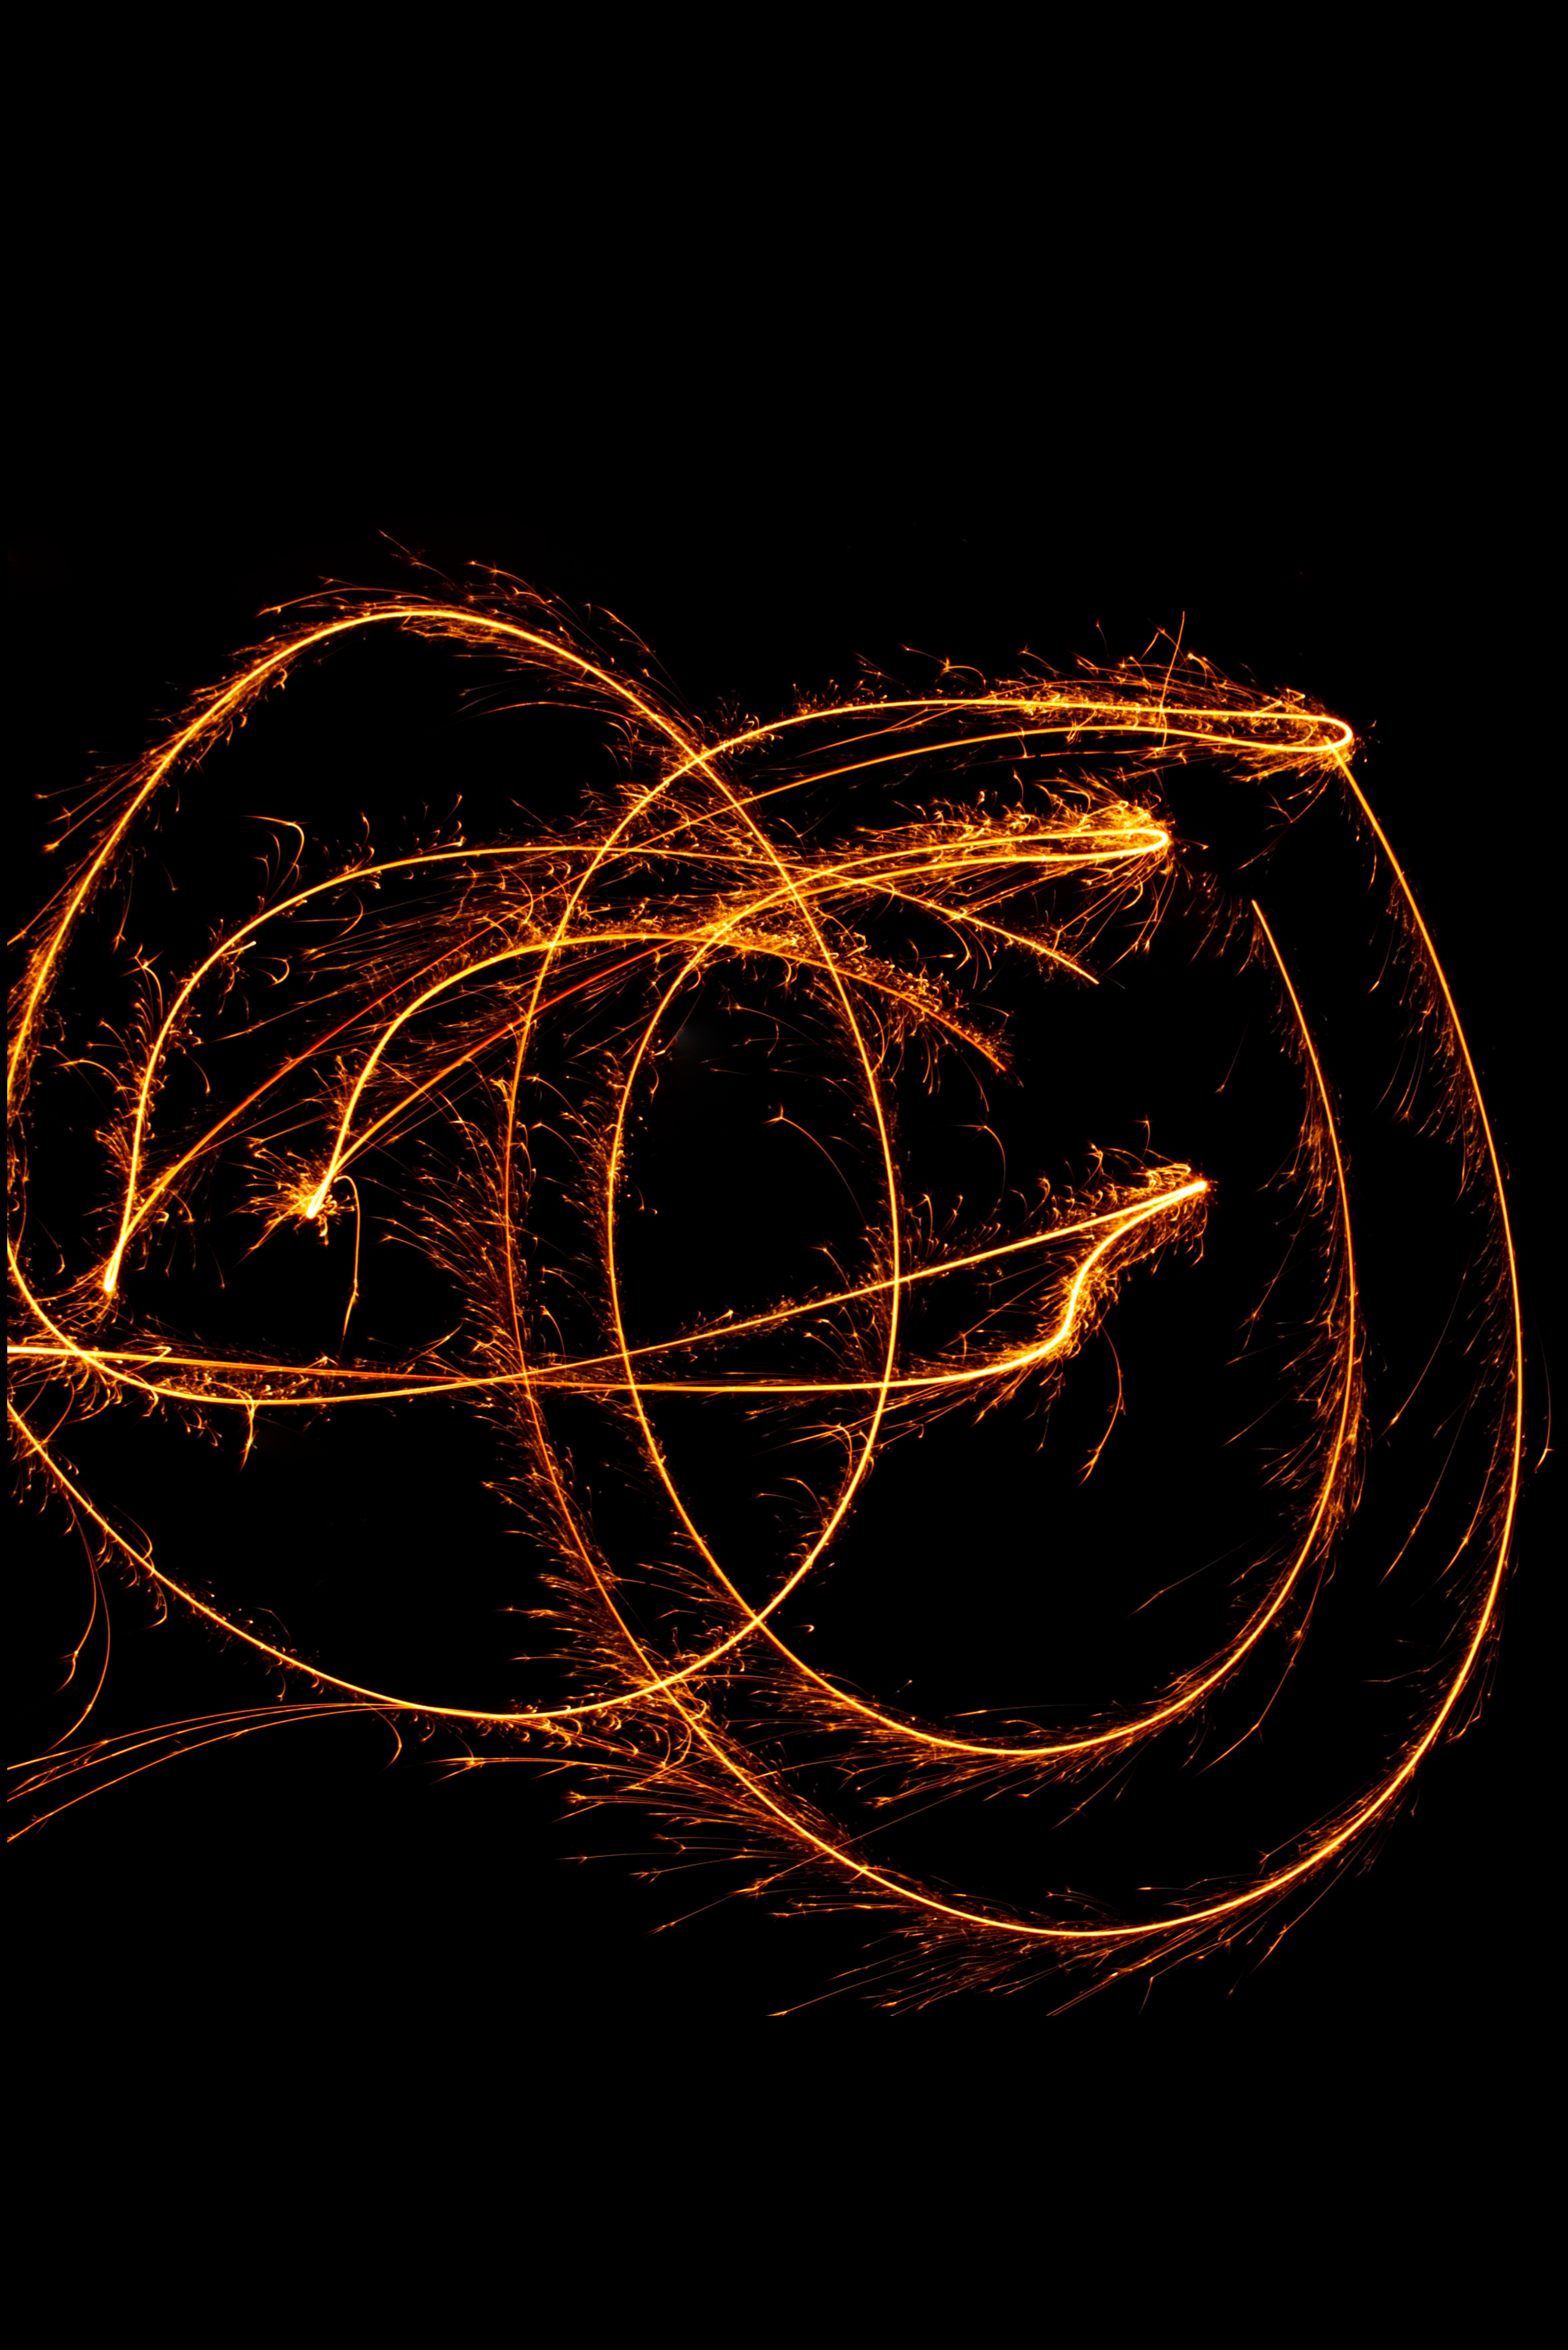
light, night, number, dark, sparkler, heart, golden, symbol, spray, fire, darkness, long exposure, circle, radio, human body, font, lights, fireworks, illustration, hot, organ, mood, new year's eve, anniversary sparkler, shower of sparks, burning down, light path